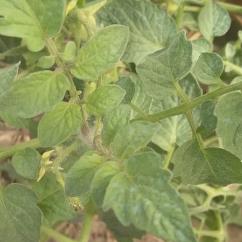
Crop: Tomato
Condition: healthy-leaf